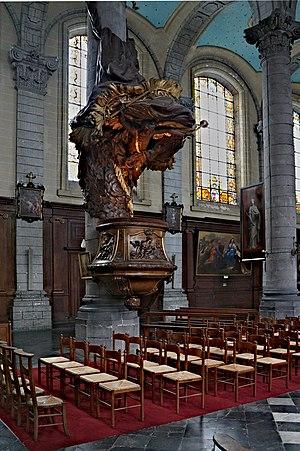
Lille (Nord, Hauts-de- France), église Saint-André, chaire à prêcher de 1768 par Jean-Baptiste Joseph Danezan.